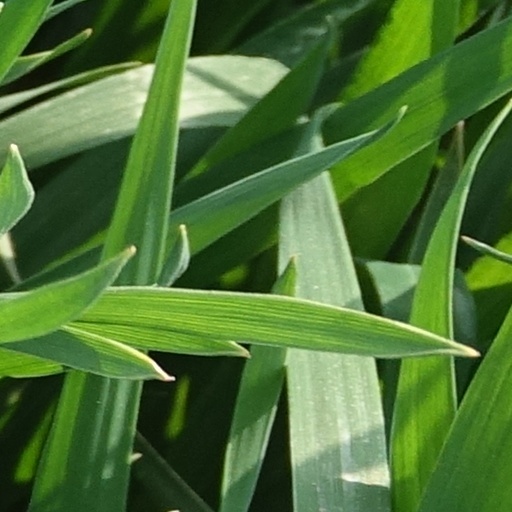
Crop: wheat